Answer in natural language. Considering the relative positions, is Doorway (marked A) to the left or right of framed monochromatic wall decor painting (marked C)? Choose between the following options: left or right
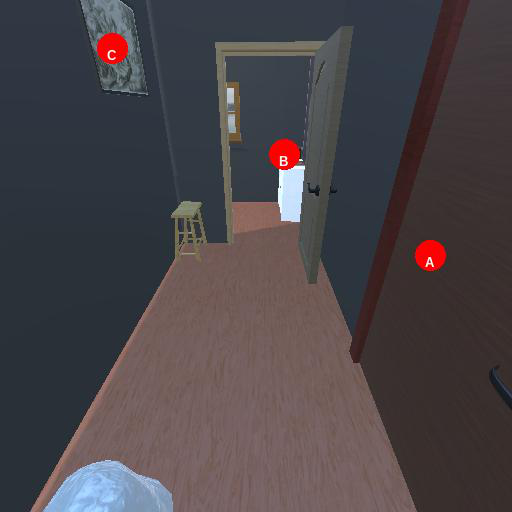
<answer>right</answer>